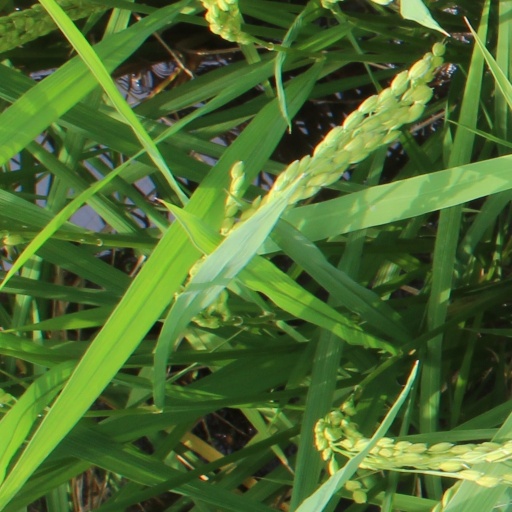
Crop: rice